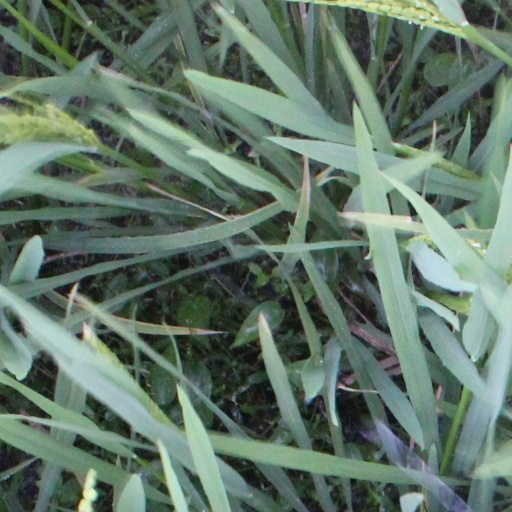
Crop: rice